Lilpur

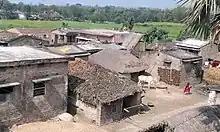
Lilpur village darbhanga

Lilpur is a village situated in Darbhanga district of Bihar where several communities live. Lilpur is an ideal village in Darbhanga, apart from the village having several issues. About 3670 people live in this village.